Jōmon period

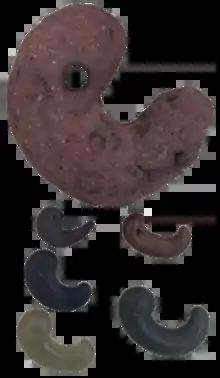
The Magatama is jewelry from Jōmon period Japan, and was also found in the Korean Peninsula and Northeast Asia.

The degree to which horticulture or small-scale agriculture was practiced by Jōmon people is debated. Currently, there is no scientific consensus to support a conceptualization of Jōmon period culture as only hunter-gatherer. There is evidence to suggest that arboriculture was practiced in the form of tending groves of lacquer ("Toxicodendron verniciflua") and nut ("Castanea crenata" and "Aesculus turbinata") producing trees, as well as soybean, bottle gourd, hemp, Perilla, adzuki, among others. These characteristics place them somewhere in between hunting-gathering and agriculture.